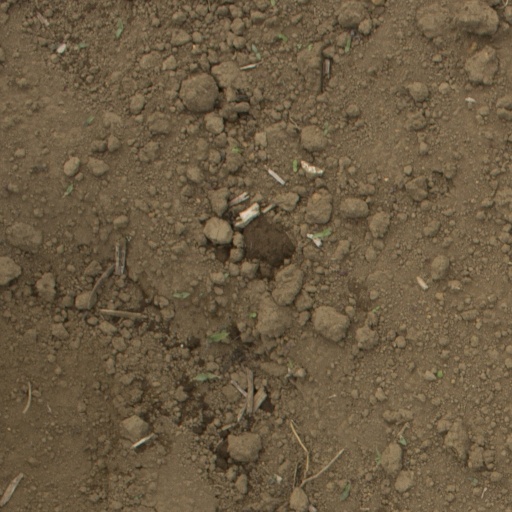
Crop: Jerusalem artichoke